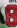
Number: 8